Cash coins in feng shui

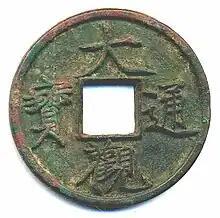
A Northern Song dynasty period Daguan Tongbao is an example of an "auspicious cash coin" in "feng shui" because it was produced during an era of national strength and prosperity.

Some cash coins considered to be suitable and others unsuitable for "feng shui" to provide protection from evil and the promotion of good fortune, on this Chinese Feng shui masters note that the supposed "effectiveness" of a cash coin is dependent on the coin's alloy and quality, how many people have previously used it, and the time period when the cash coin was produced.